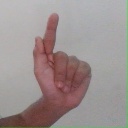
अक्षर: ळ